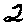
Label: 2